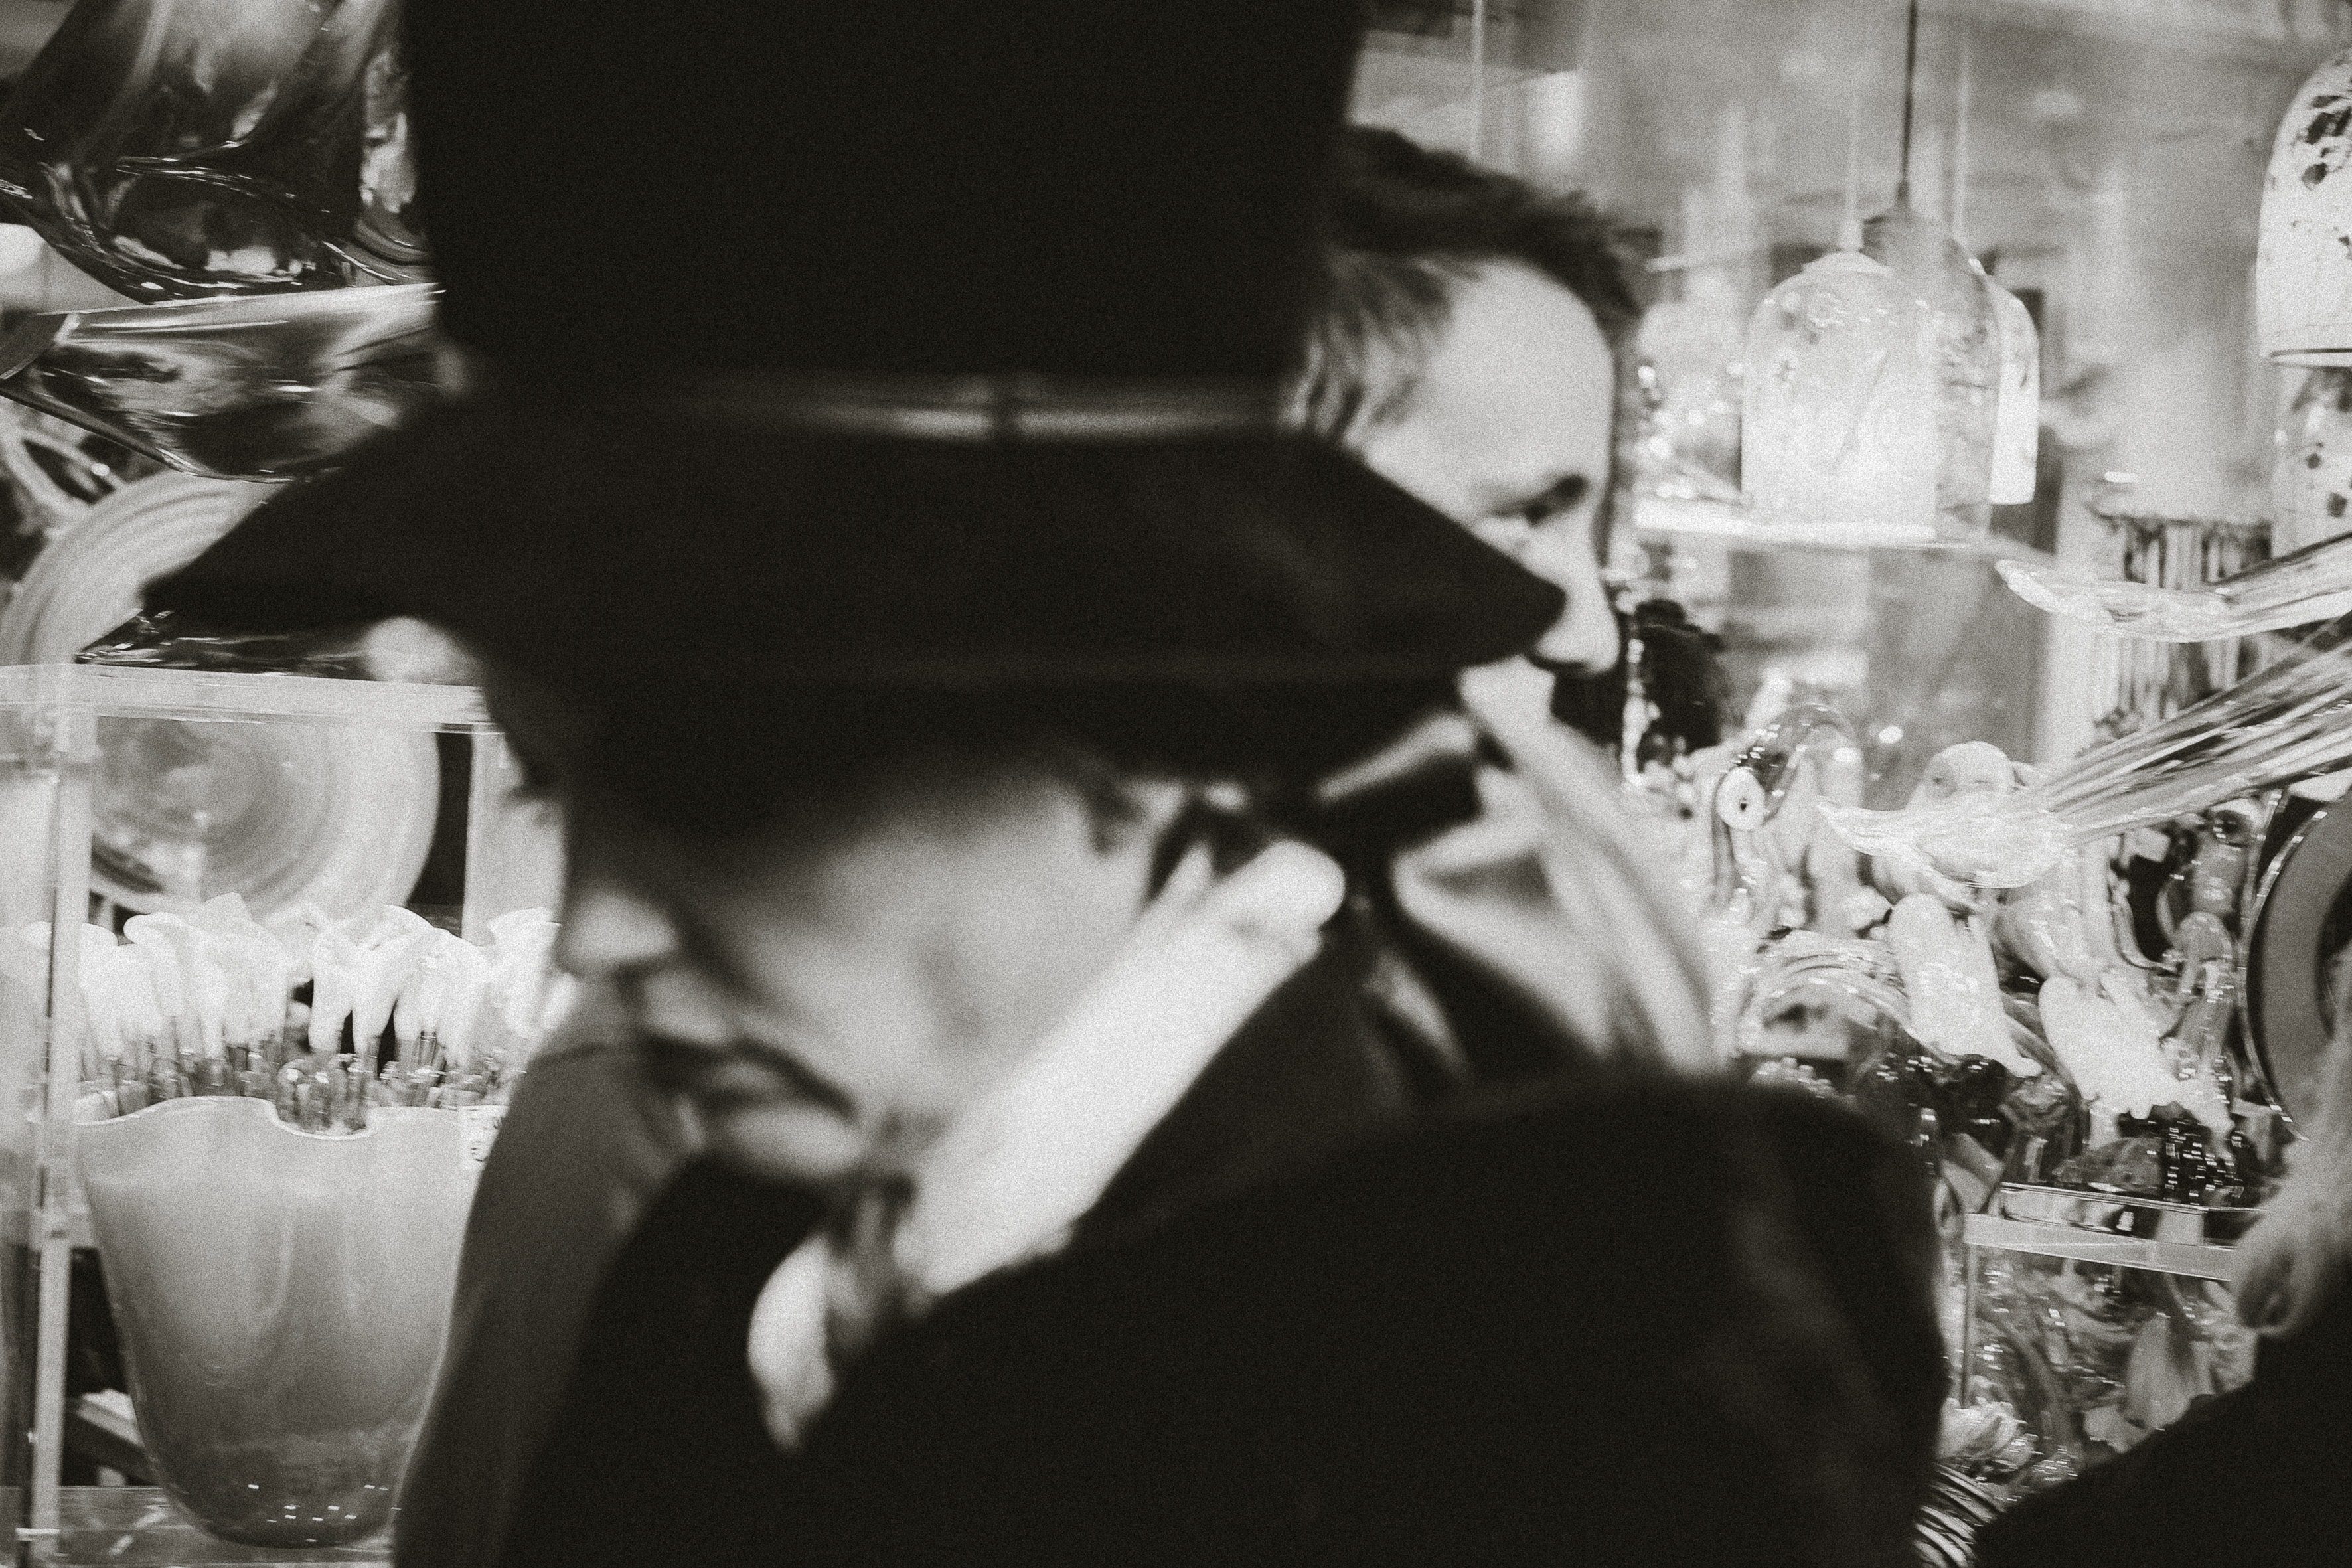
black and white, white, street, photography, urban, travel, fujifilm, italy, black, monochrome, bride, bw, 2016, blackandwhite, blackwhite, cool image, dress, ngc, photograph, venezia, veneto, image, it, fuji, fujixt1, fujix, noireblanc, carnevale, italyvenezia, carnevale2016, monochrome photography, film noir